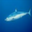
Label: shark